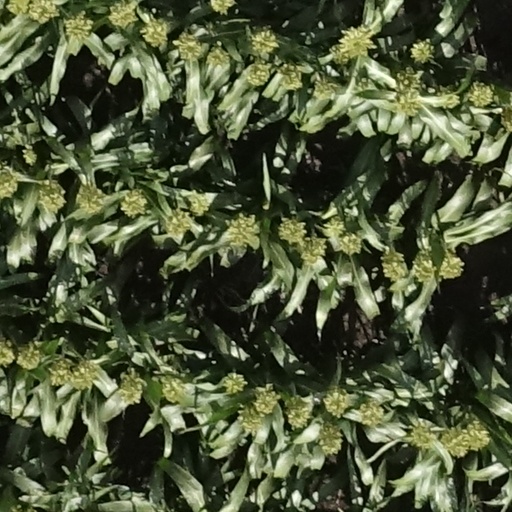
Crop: sorghum